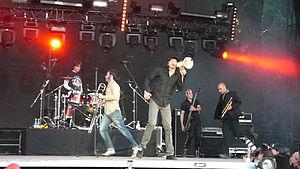
Cali en concert au Paléo 2008
Bruno Caliciuri, dit Cali est un auteur-compositeur-interprète français né le 28 juin 1968 à Perpignan. À mi-chemin entre chanson française et rock, il revendique une position d'artiste concerné par les problèmes de la société et du monde et n'hésite pas à s'engager publiquement.